Personal relationships of Michael Jackson

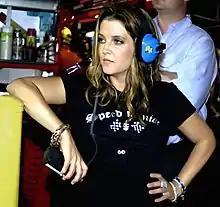
Lisa Marie Presley was introduced to Jackson by a member of her father Elvis Presley's backing group.

Jackson first met Diana Ross at the age of 9. He wrote in his autobiography that she was his "mother, sister and lover all combined in one". According to J. Randy Taraborrelli during the filming of "the wiz," Jackson invited Ross to stay at his apartment overnight. Ross's assistant had been trying to contact them as they were late for filming and was surprised to learn that Ross had been staying at Jackson's apartment. Diana was later overheard telling some friends "Well, I'll tell you one thing, Michael definitely isn't gay". When Ross married Arne Næss Jr. in the mid-1980s Jackson cancelled his attendance to the public wedding. He was jealous, because he "loved her and always will". They appeared together on a television special in 1981, where Ross and Jackson called each other "sexy". Jackson wrote in his will back in 2002, that Ross would take custody of his children if his mother, Katherine, died before him. It was rumored that "Dirty Diana", as well as a few other songs, were about Ross, however these rumors were later debunked. Although Jackson's brother Jermaine has stated "Remember the Time" is about Ross.